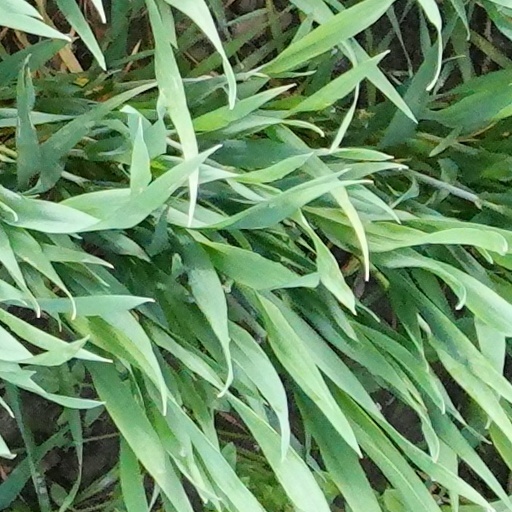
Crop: wheat